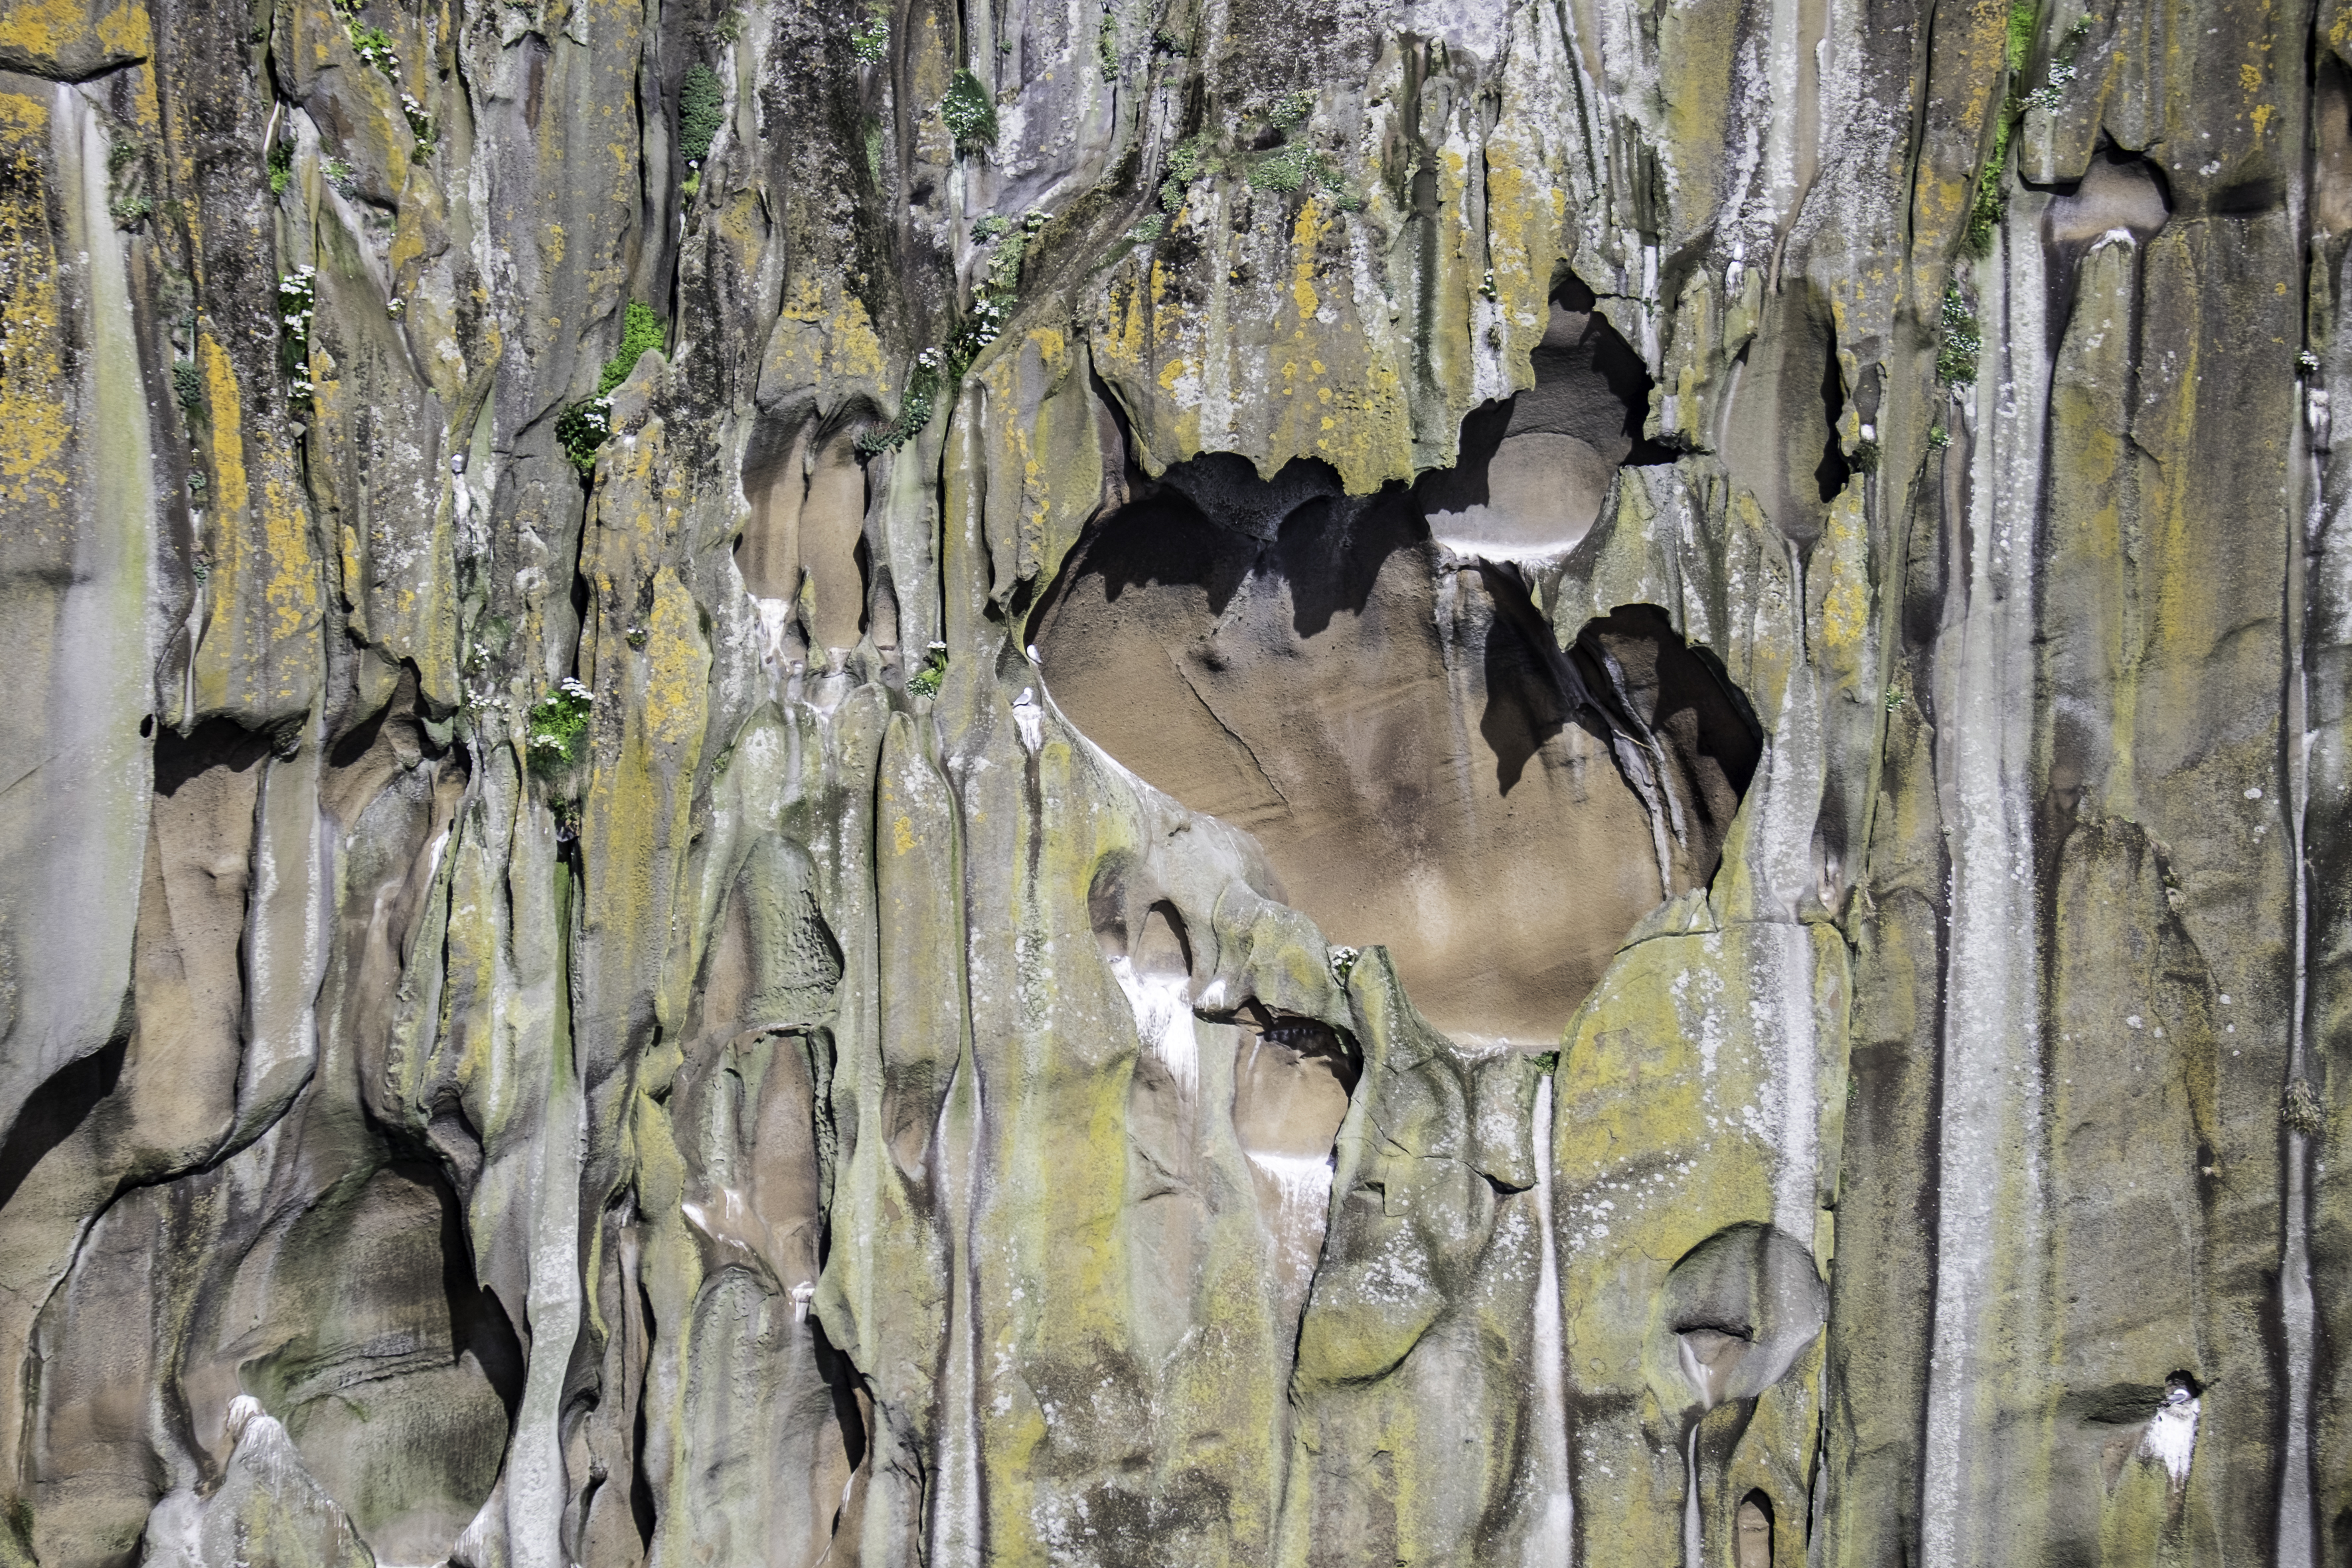
tree, rock, adventure, travel, formation, fujifilm, iceland, south, art, is, geology, fuji, fujixt1, fujix, vestmannaeyjar